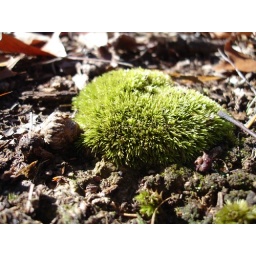
A bit of green in the otherwise brown woods.